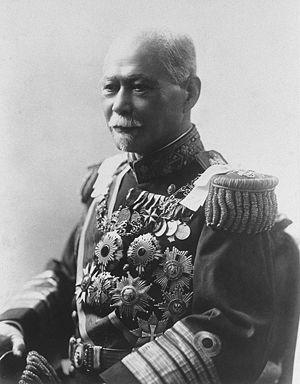
Cette liste présente les ministres des Affaires étrangères du Japon par ordre chronologique.
Yamamoto Gonnohyōe était un amiral de la Marine impériale et un homme d'État japonais. Il est issu d'une famille de samouraïs au service des daimyō Shimazu qui ont dirigé le domaine de Satsuma durant la époque d'Edo. Il connaît le bombardement de Kagoshima de 1863, puis participe à la guerre de Boshin qui aboutit au renversement du shogunat Tokugawa et à la restauration de Meiji. Il fut le seizième Premier ministre du Japon entre le 20 février 1913 et le 16 avril 1914 ainsi que le vingt-deuxième Premier ministre entre le 2 septembre 1923 et le 7 janvier 1924.